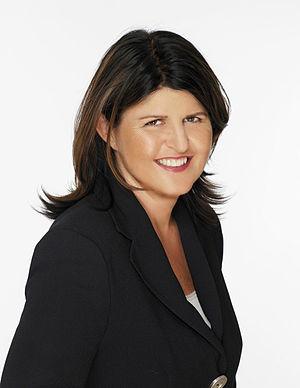
Gabriele Burgstaller, dite Gabi Burgstaller, né le 23 mai 1963 à Niederthalheim, est une femme politique autrichienne membre du Parti social-démocrate d'Autriche.